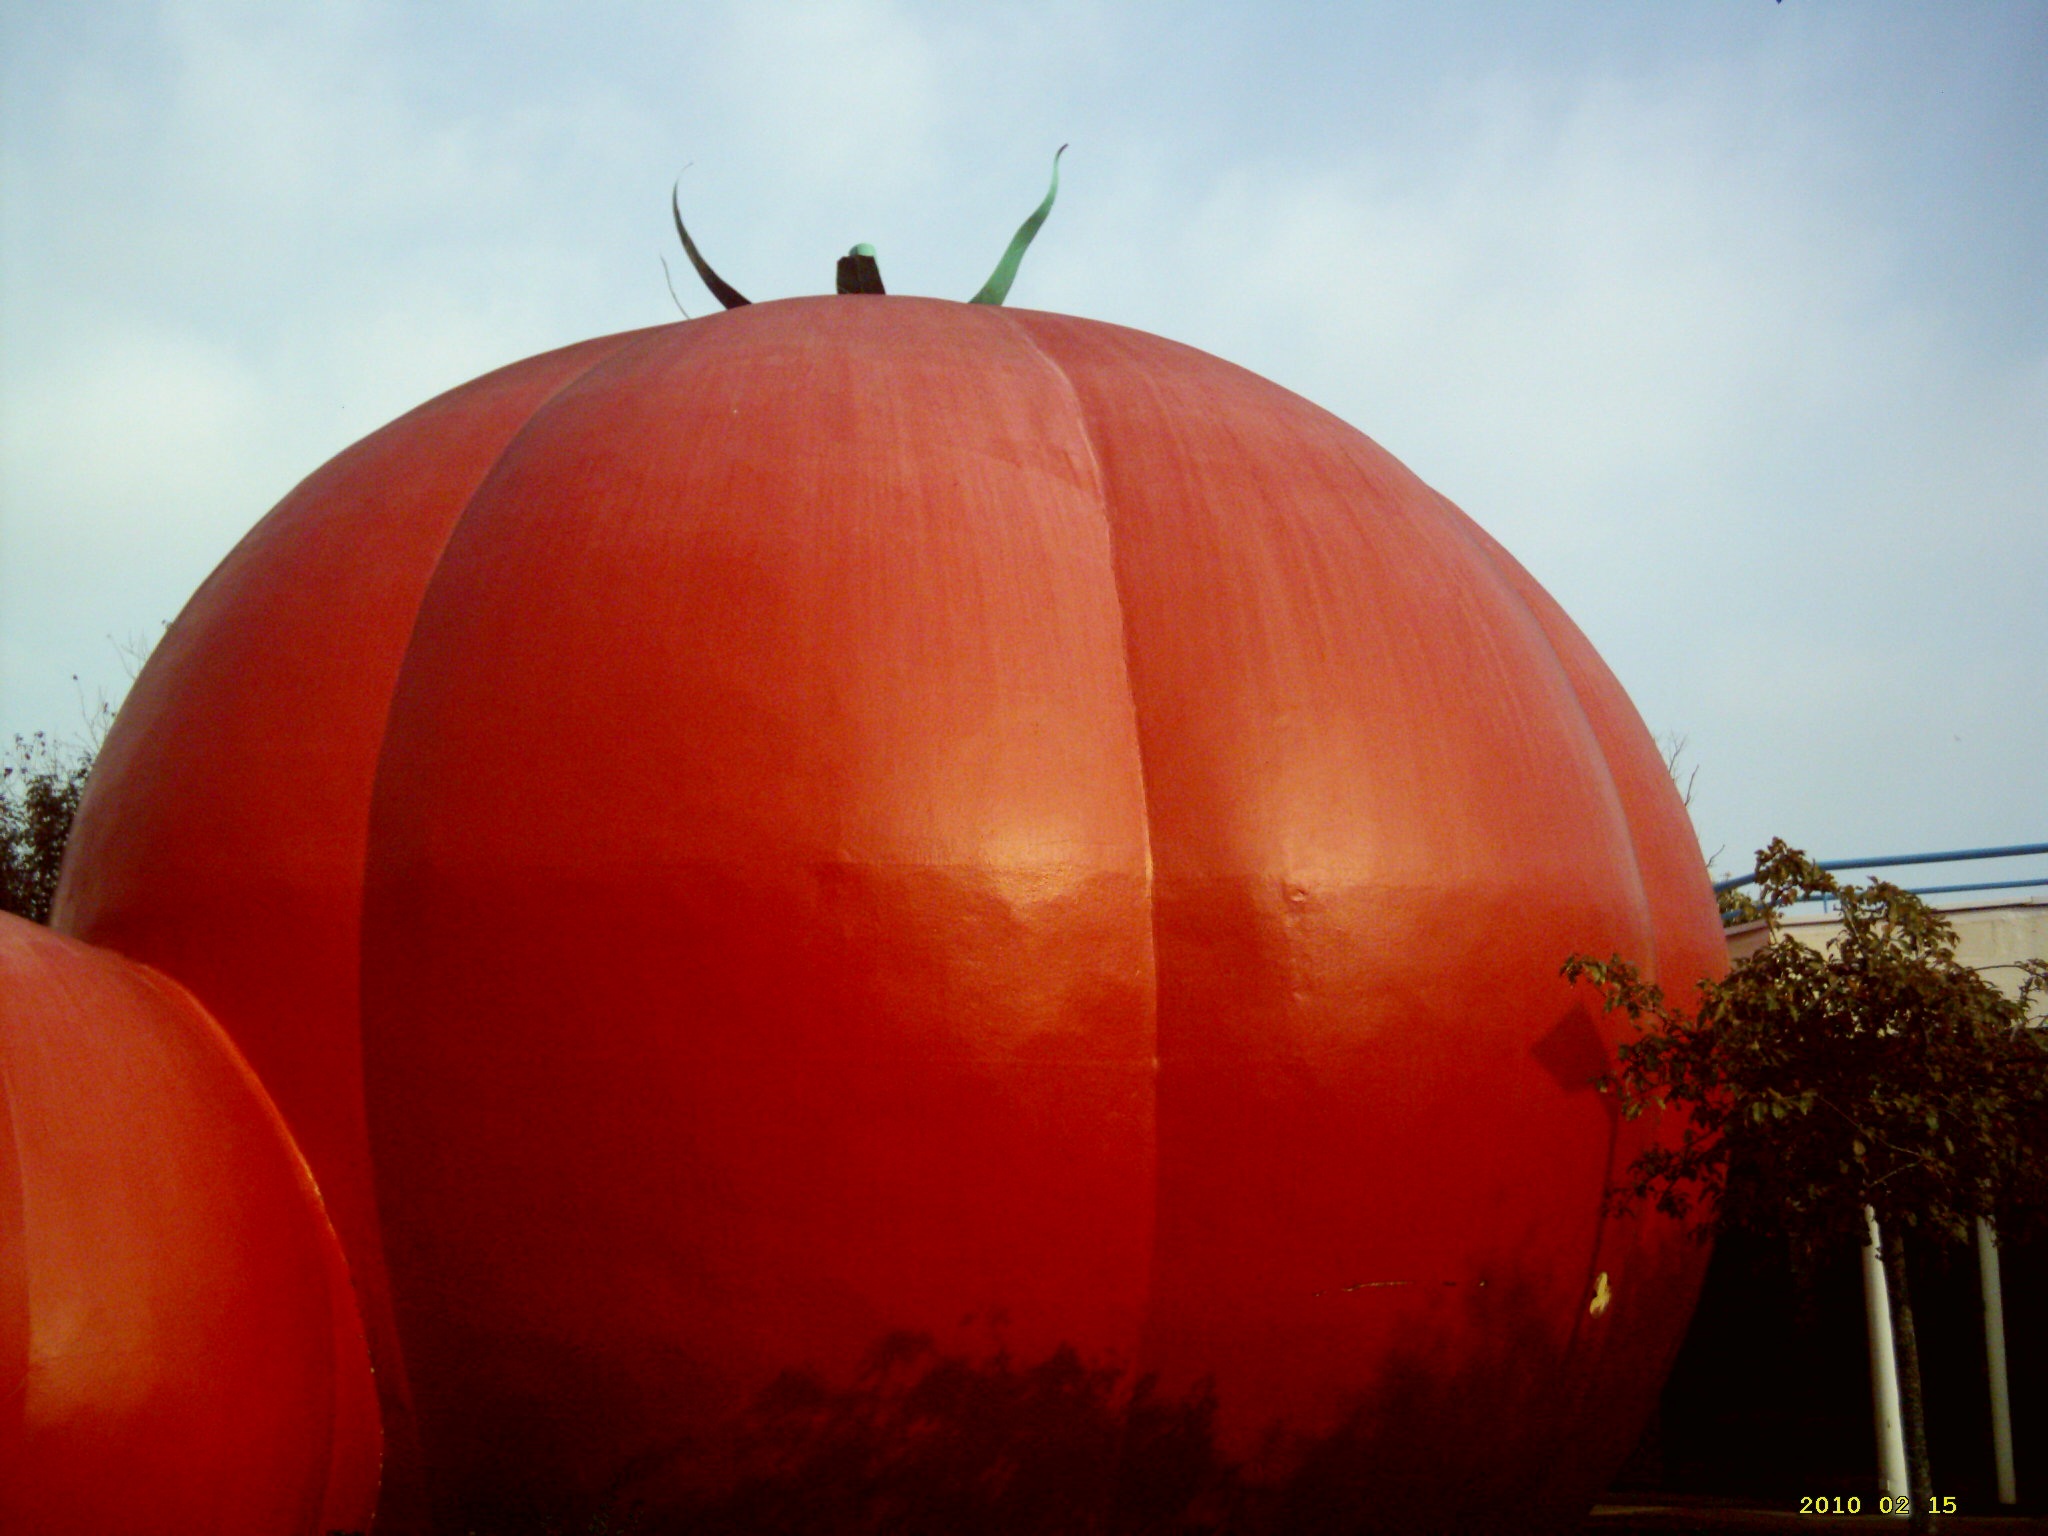
model, food, red, color, tomato, ball, sphere, dome, shape, inflatable, atmosphere of earth